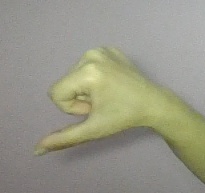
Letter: waw